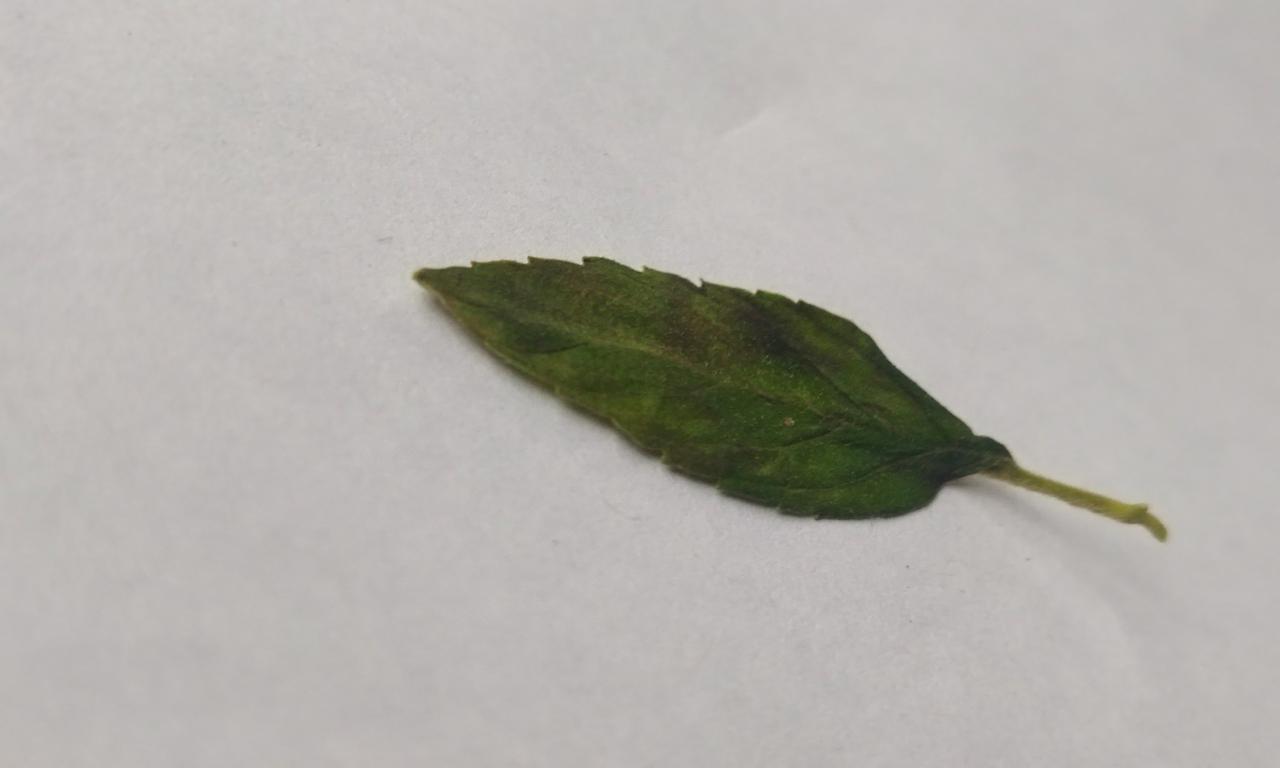
Label: Spoiled